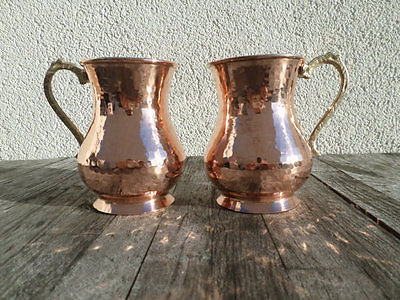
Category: mug